Gifu

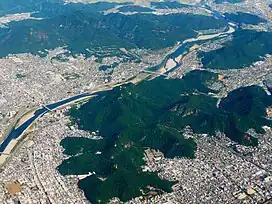
Mount Kinka (formerly Mount Inaba)

The city of Gifu is located in the southern portion of the prefecture and is on the northern edge of the Nōbi Plain. It is also the main city of the Gifu region of the prefecture. Much of Gifu's land area has been gained as the result of mergers, but the city's size grew the most through mergers with the neighboring towns of Kanō (in 1940) and Yanaizu (in 2006). As a result, Gifu's geography is very diverse, ranging from the built-up city center to persimmon orchards and strawberry patches in the outlying areas. The northern part of the city is bordered by tree-covered mountains, whereas most of the city center is spread throughout the southern part. The Nagara River cuts the city in half, running from the northeast to the southwest. Much of the city is part of the Nagara River's alluvial plain and an environmental conservation district. Because of the formation of the river, the area is prone to flooding when typhoons or heavy thunderstorms occur; however, dykes and levies have been built to control the excess water. The rich soil of the area is prime farmland; as of 2005, 6,731 farms were operating on .